Akron, Colorado

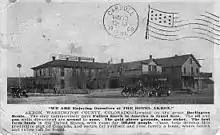
Hotel Akron, from a postcard sent in 1908

Akron is located at the intersection of U.S. Highway 34 and State Highway 63 at coordinates .